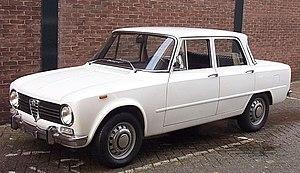
L'Alfa Romeo Giulia est une automobile – berline sportive – produite par le constructeur italien Alfa Romeo entre 1962 et 1977 dans sa nouvelle usine d'Arese.